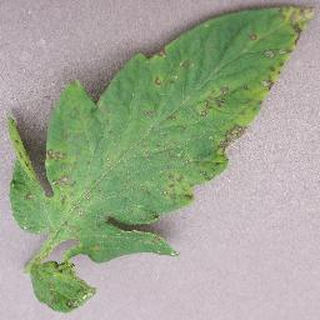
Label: tomato_septoria_leaf_spot